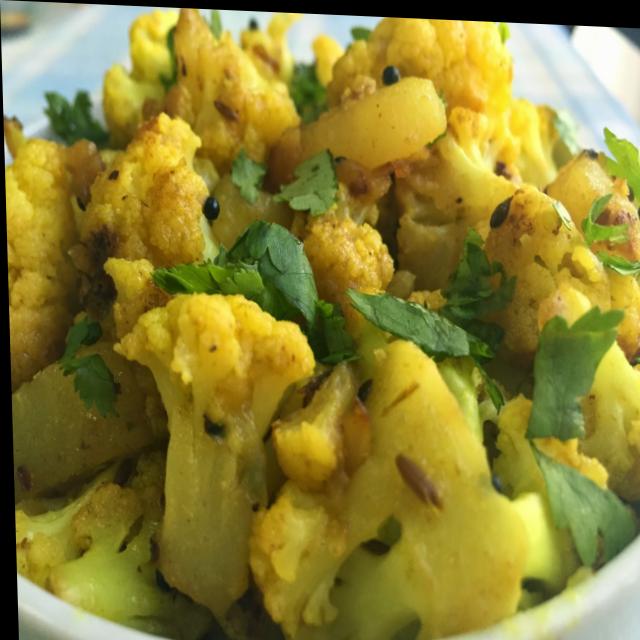
Dish: aloo_gobi